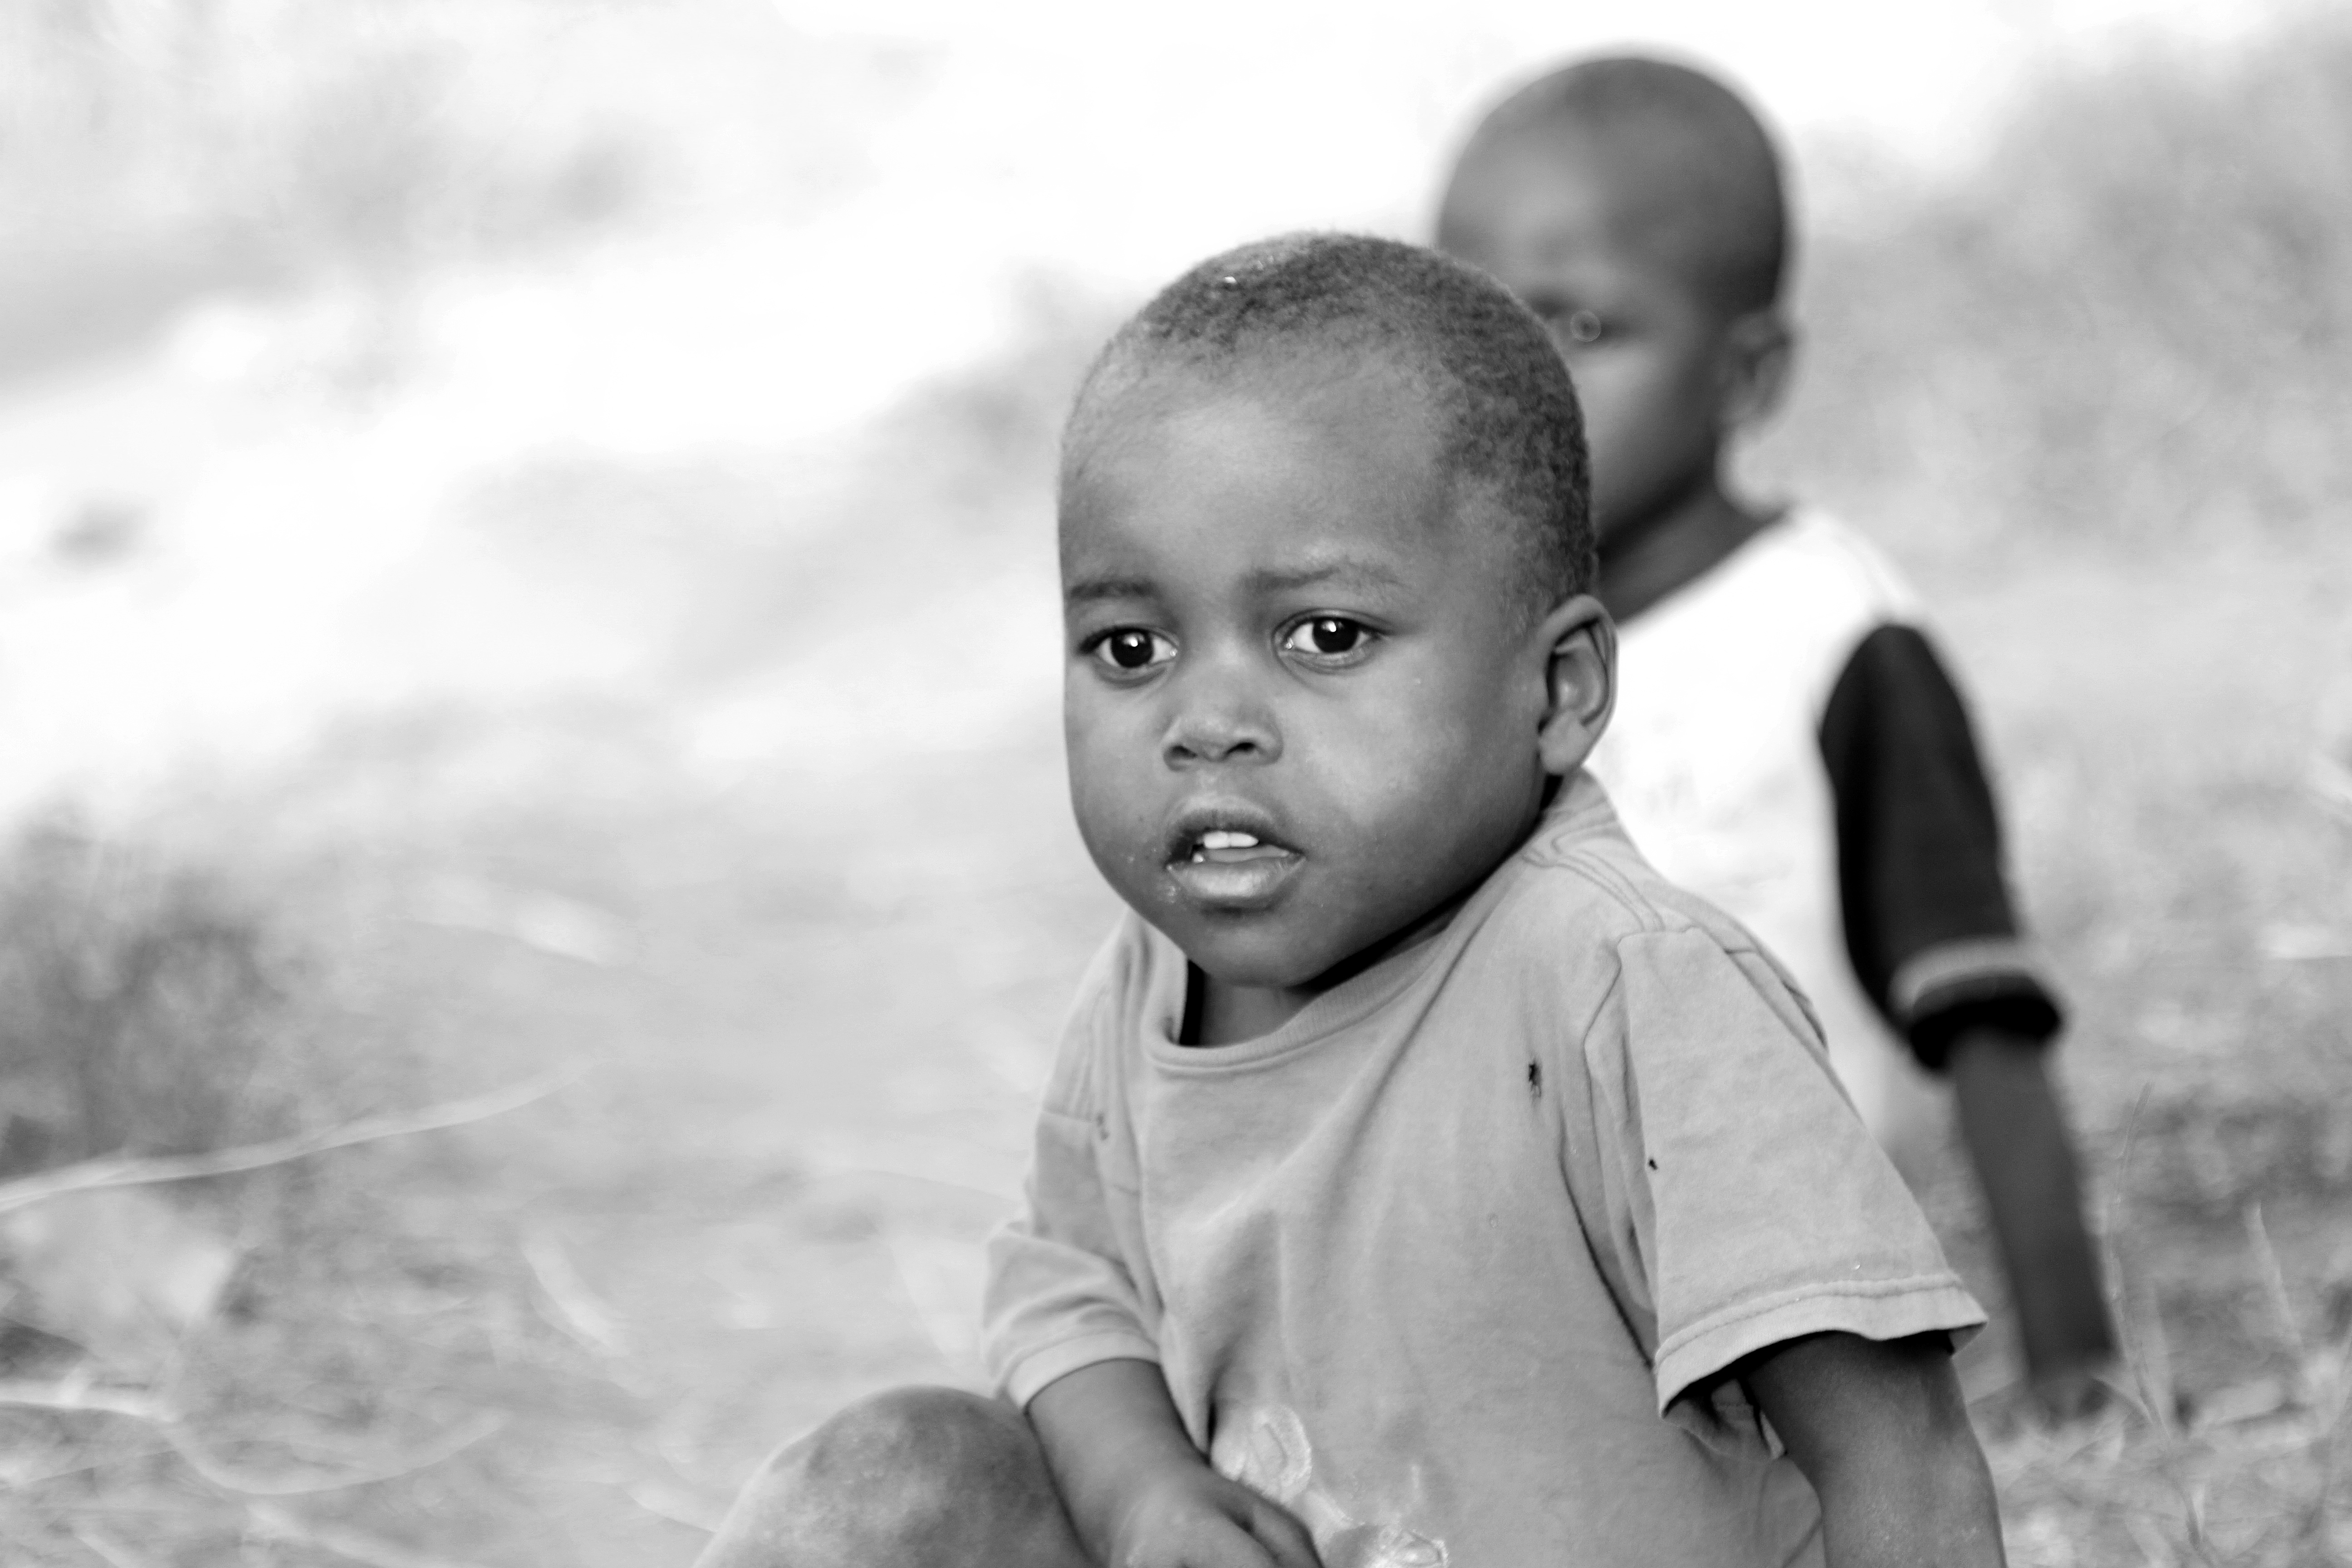
man, person, black and white, people, photography, boy, male, portrait, africa, child, monochrome, baby, childhood, family, kids, children, infant, toddler, uganda, monochrome photography, portrait photography, human positions, africa children, kids in africa